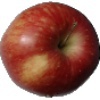
Label: Apple Red 1